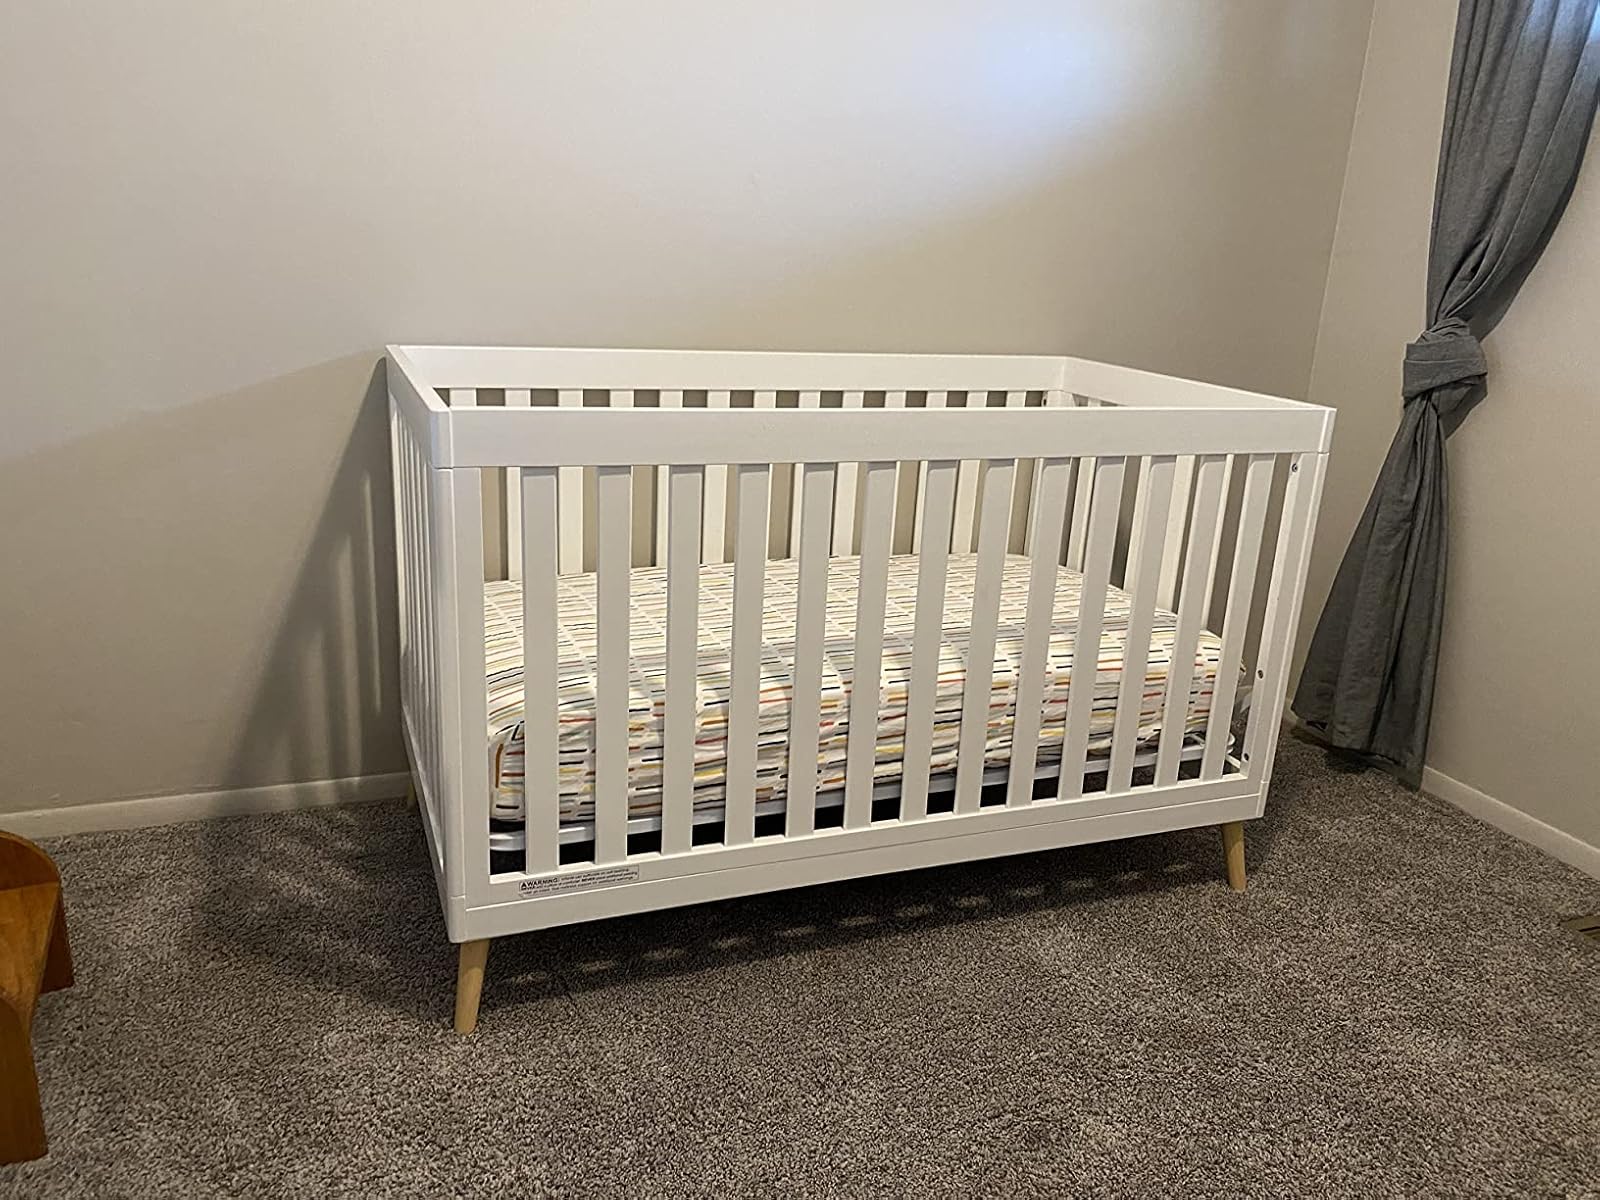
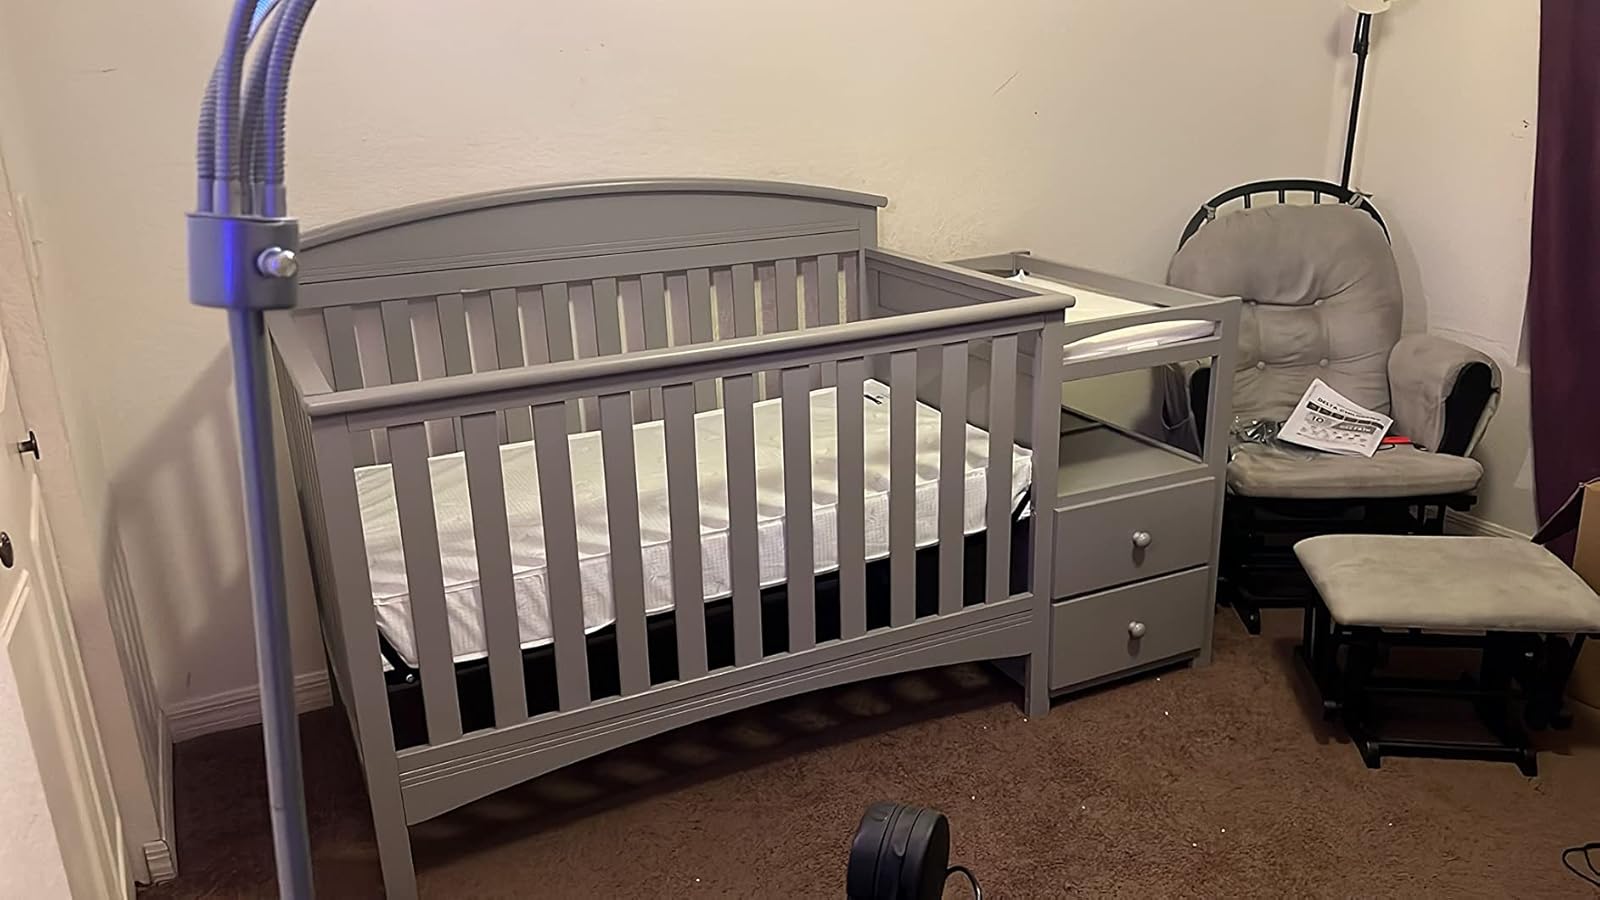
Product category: products_crib
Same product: no